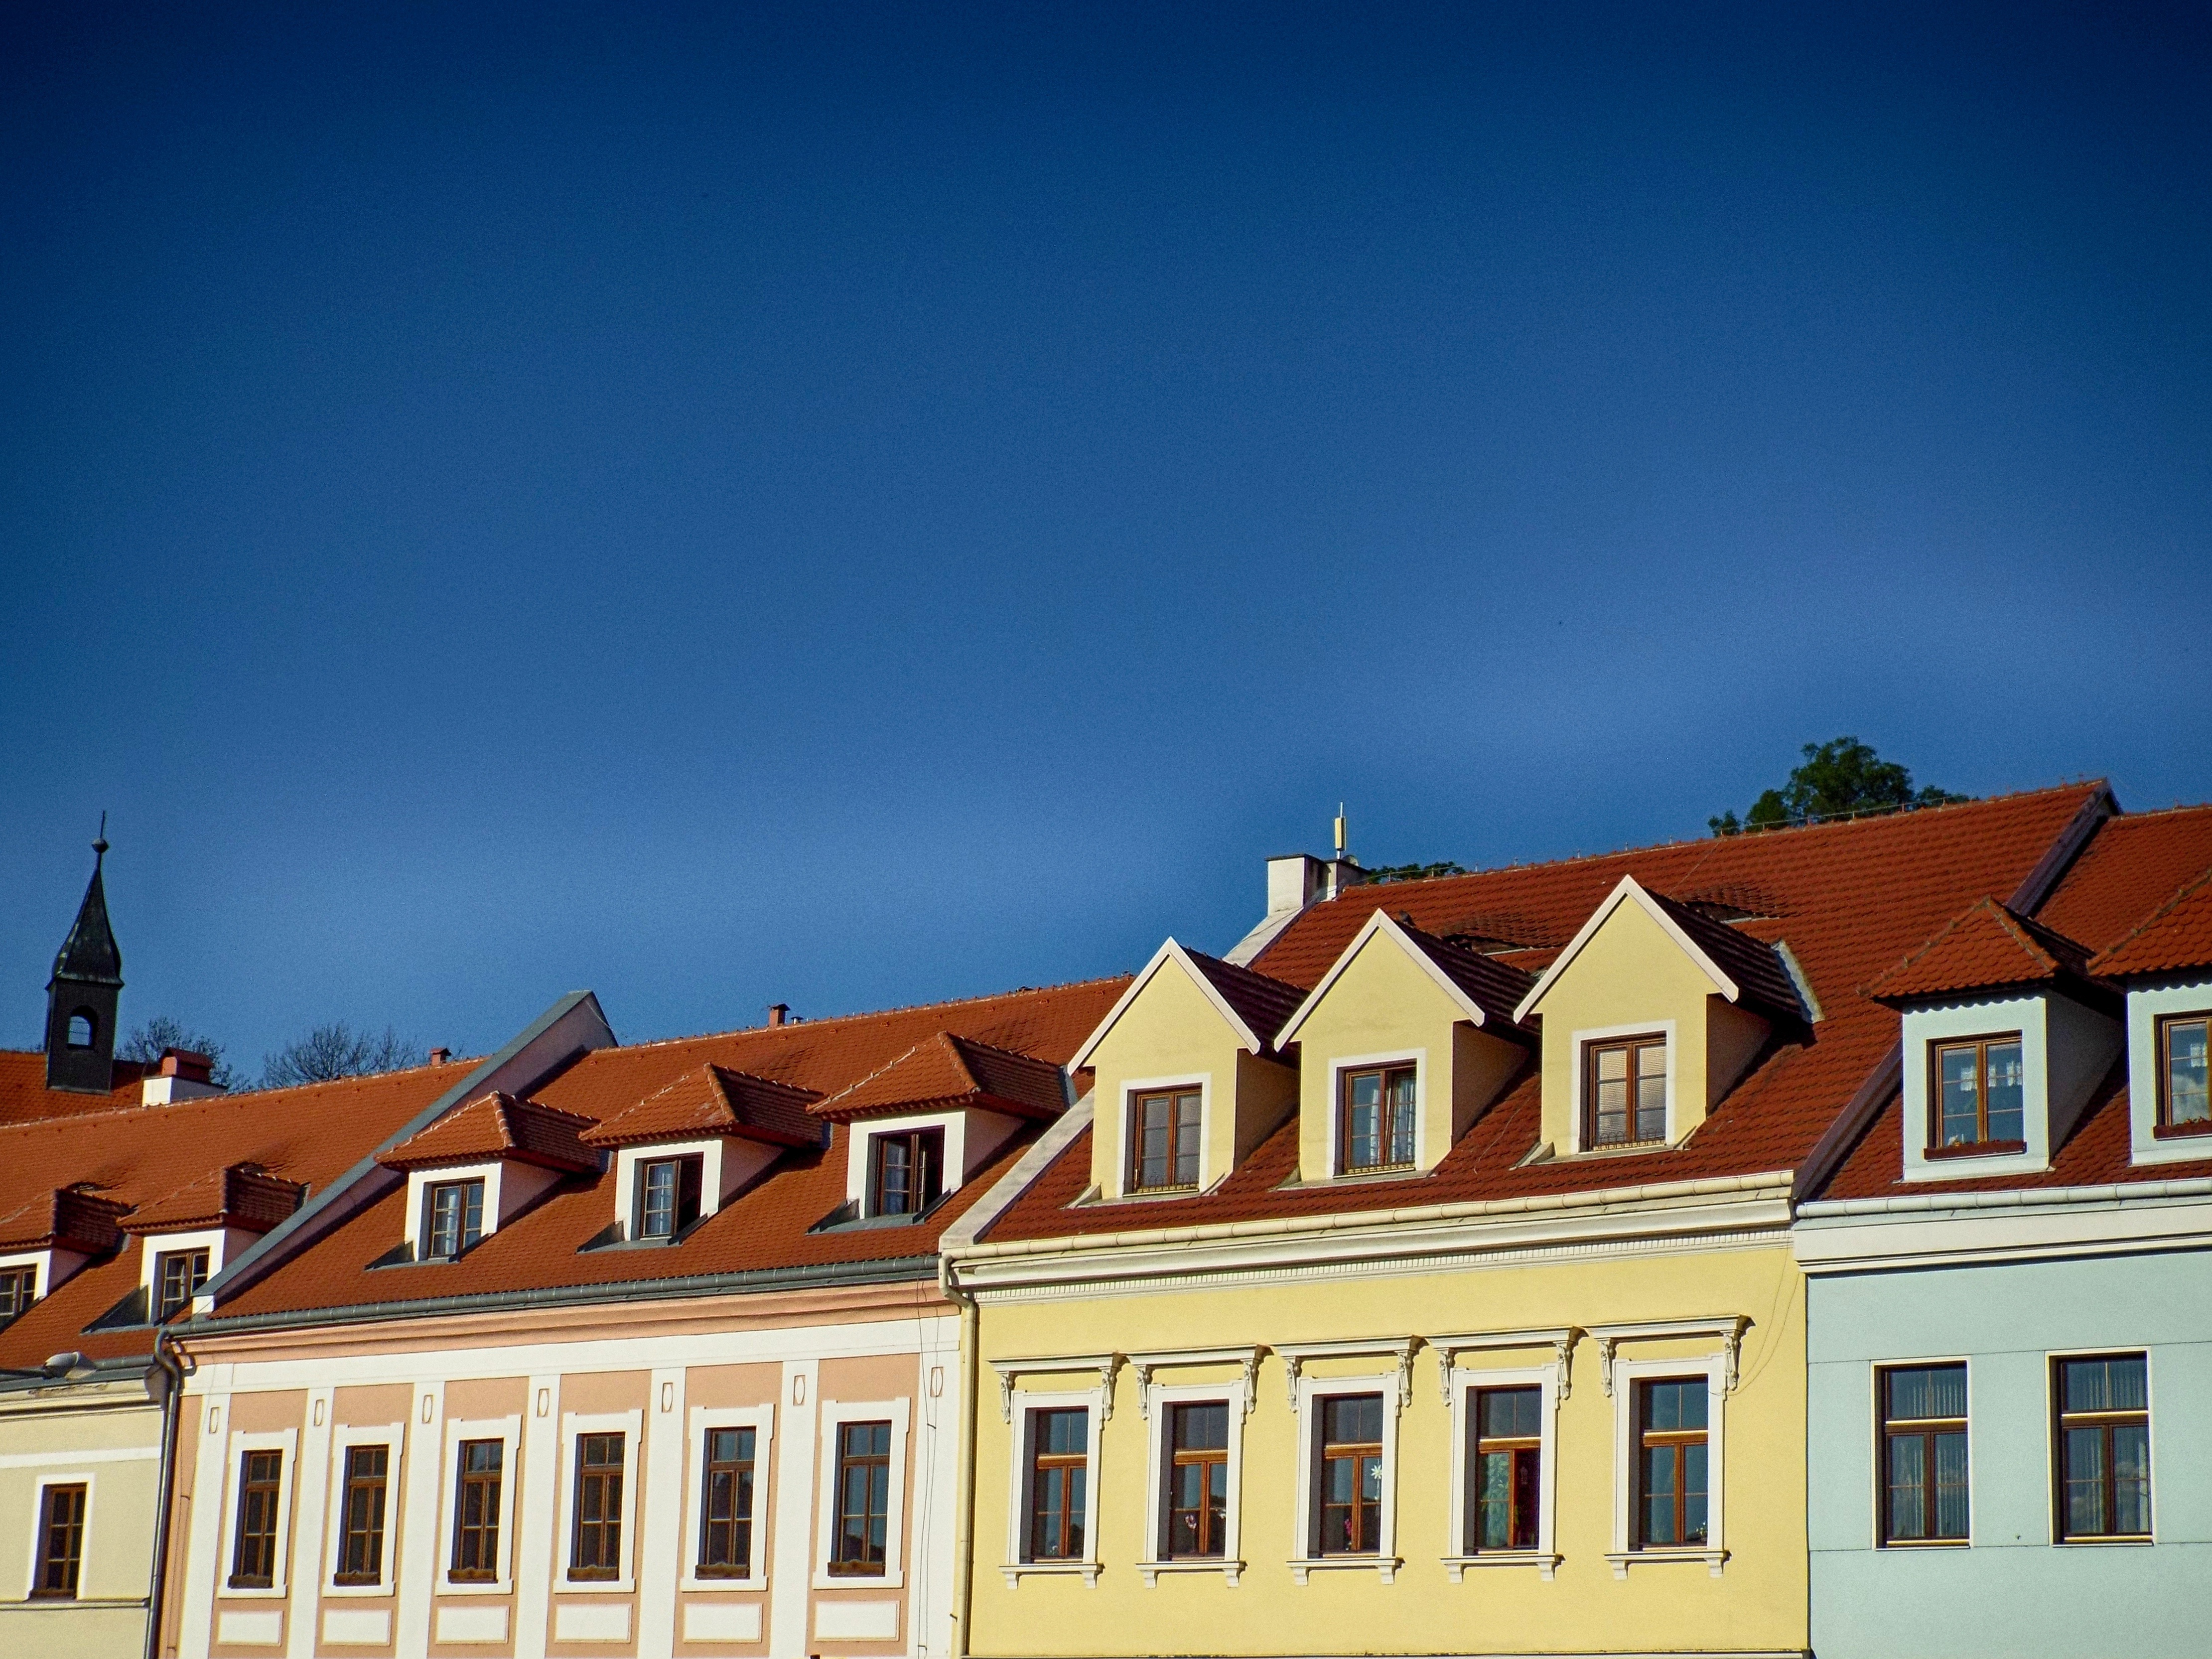
architecture, sky, house, window, town, roof, building, city, downtown, evening, landmark, facade, houses, estate, historical houses